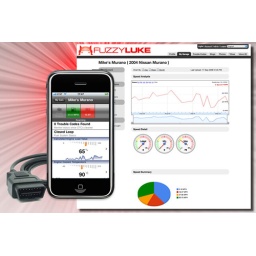
Michael Gile is the founder of FUZZYLUKE, a car diagnostic app that links your iPhone to the diagnostic computer in your car.